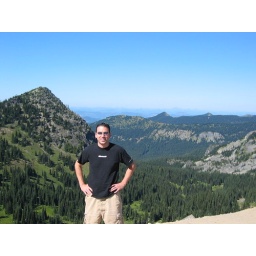
Nick standing in front of the canyon